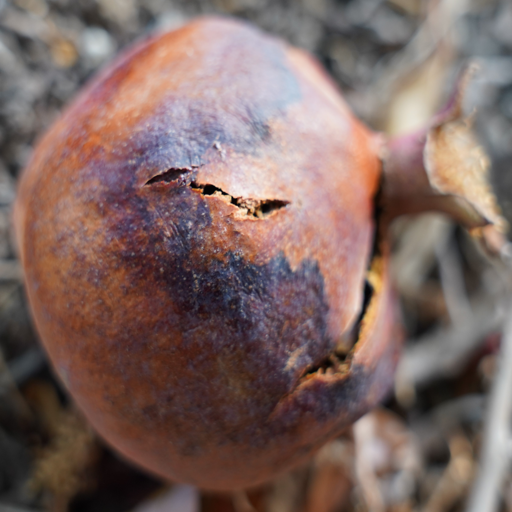
Label: Colletotrichum spp